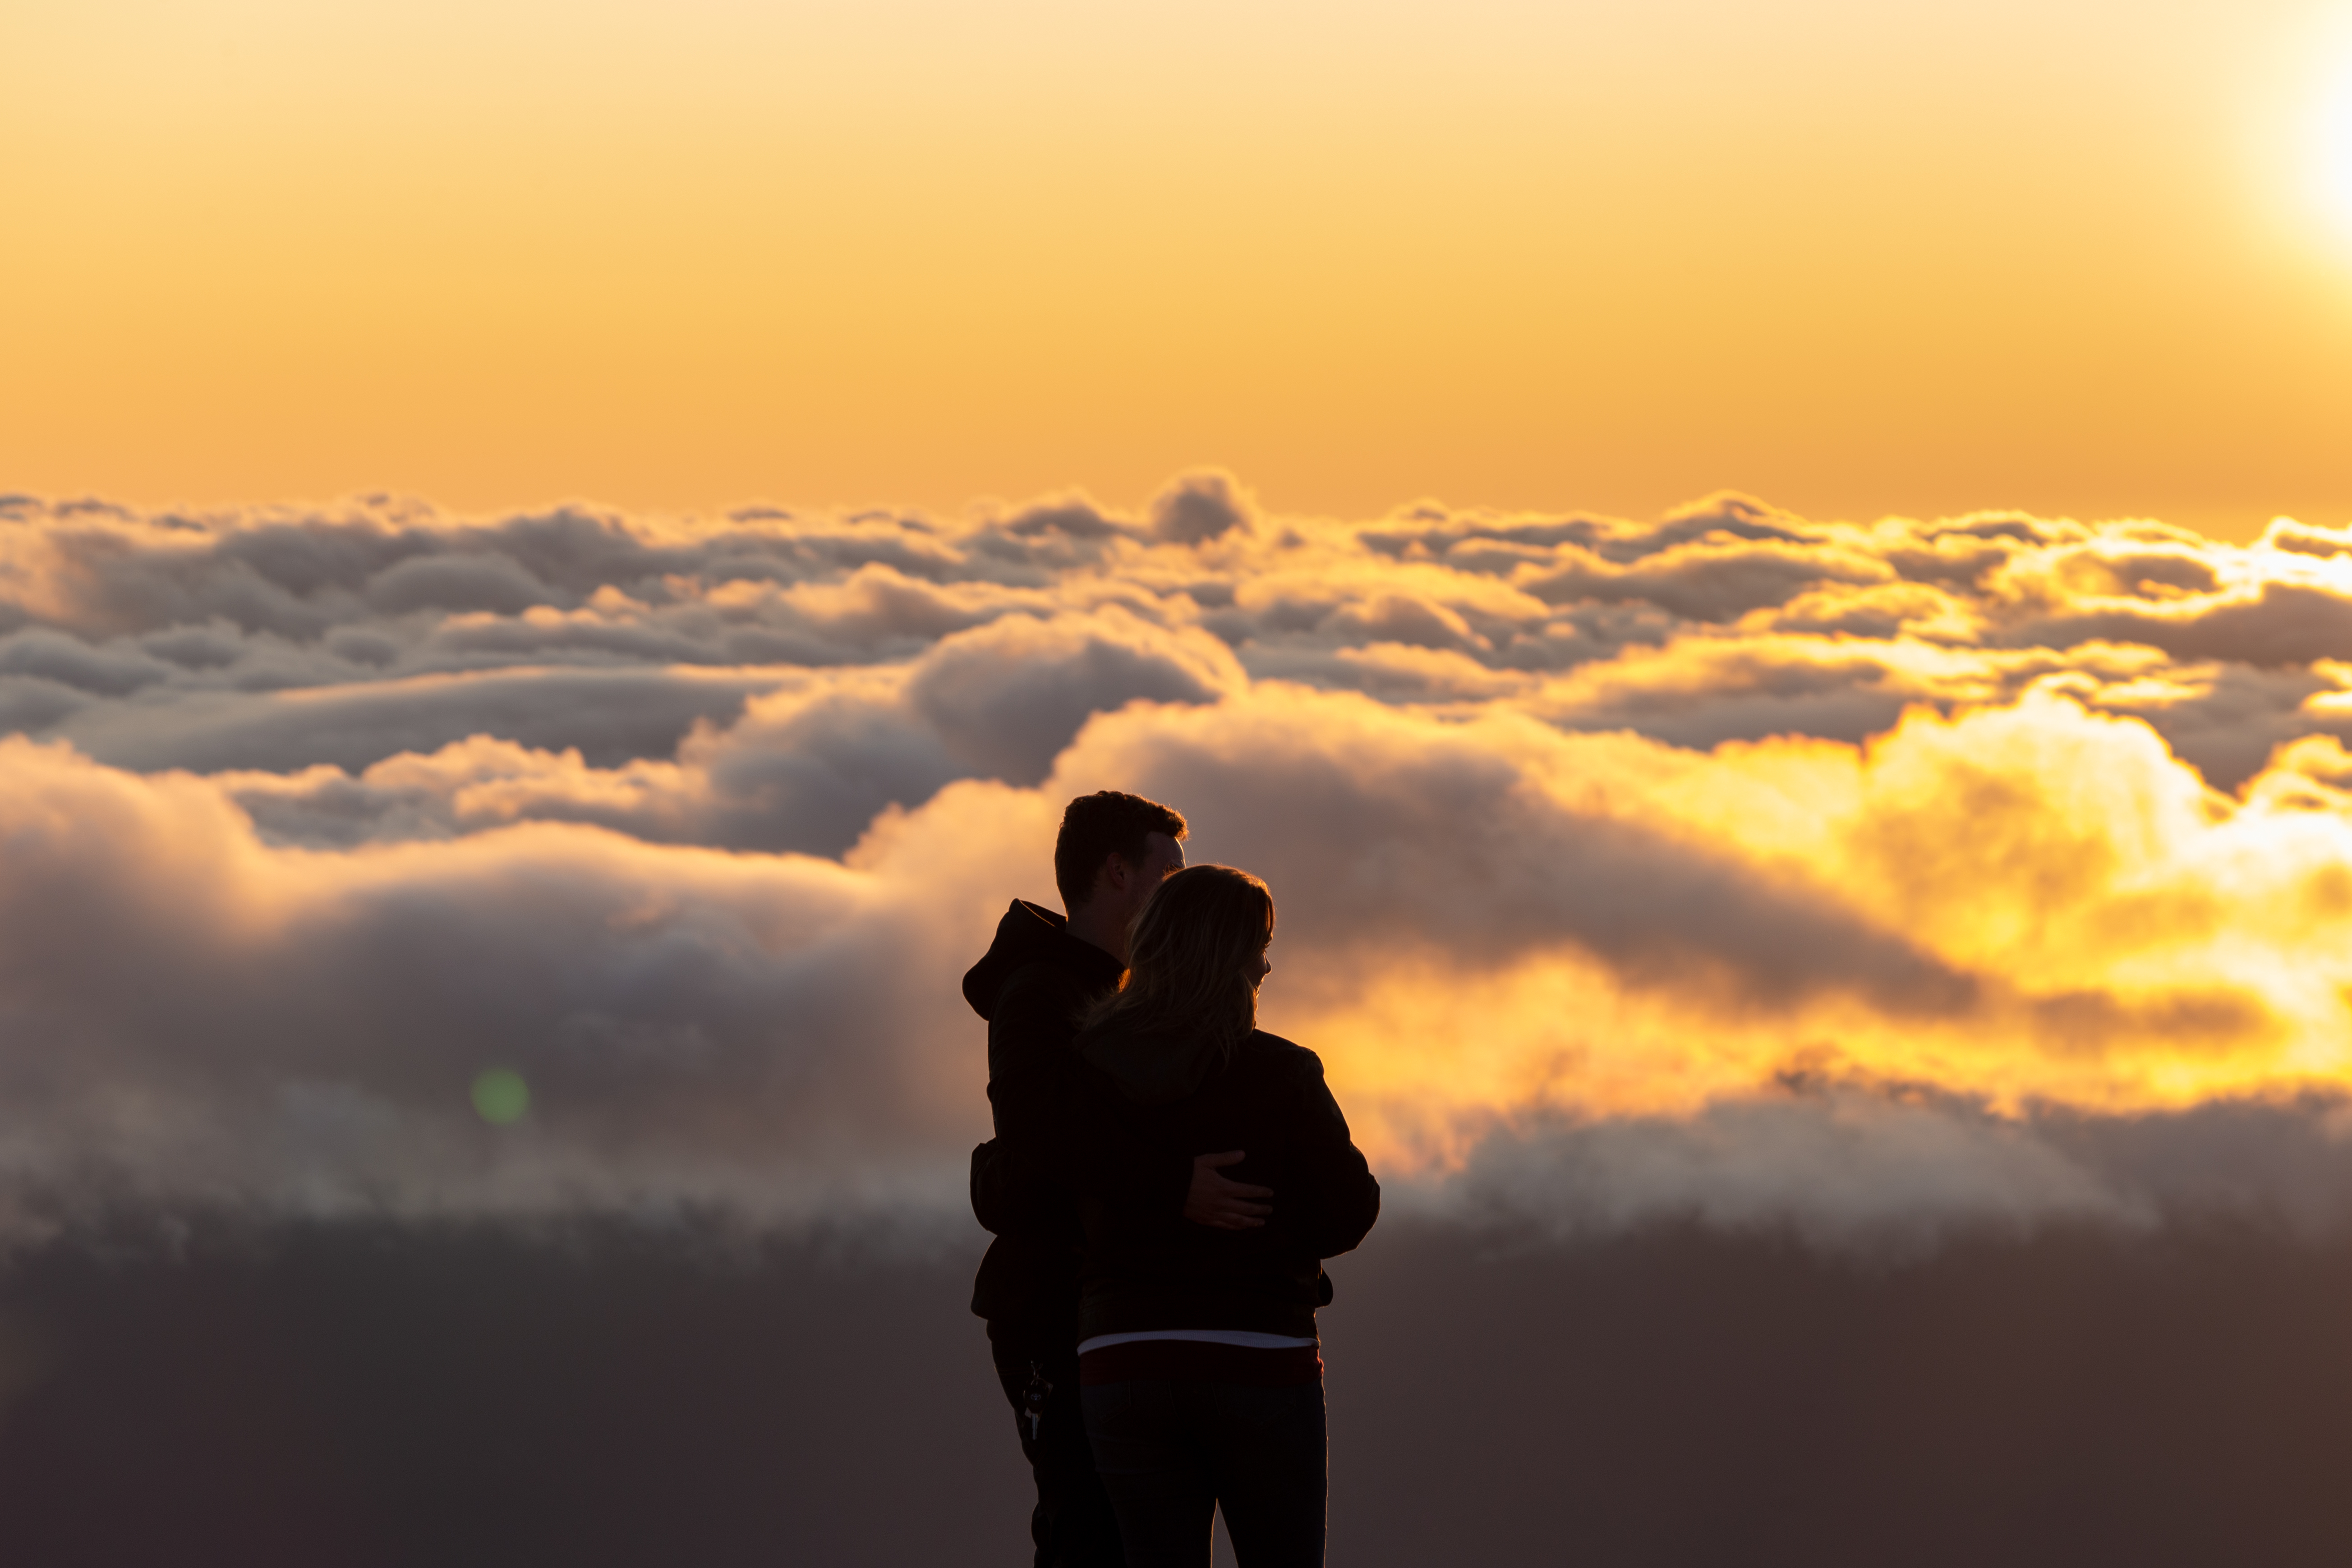
sky, People in nature, cloud, photograph, atmospheric phenomenon, atmosphere, morning, sunrise, sunset, photography, horizon, sunlight, cumulus, evening, love, mountain, silhouette, hill, calm, meteorological phenomenon, sun, stock photography, dawn, backlighting, summit, gesture, vacation, dusk, romance, tourism